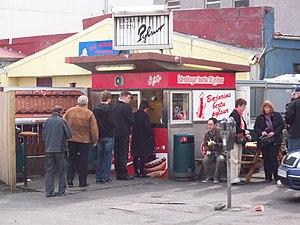
Le Bæjarins beztu pylsur, en français « Meilleurs hot-dogs de la ville », souvent abrégé Bæjarins beztu, est un stand de hot-dog populaire dans le centre-ville de Reykjavik, en Islande. Ouvert en 1937, il se situe à proximité du port de Reykjavik. Il est très fréquenté par les touristes étrangers qui veulent découvrir la saveur locale du hot-dog, surnommé en Islande « plat national ».